Revolution of April 19, 1810

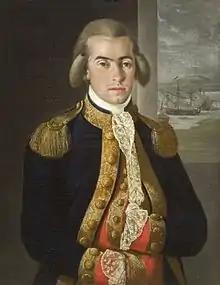
Vicente Emparan, captain general of Venezuela, deposed by the revolution.

Between December 1809 and the first months of 1810, unrest in Caracas, existing since 1808, intensified with rumors that Spain had been dominated by the French. On April 17, 1810, news officially reached the city that Seville had been conquered by the French and that the Supreme Central Junta had dissolved itself and been replaced by a Council of Regency. On the evening of the next day, the "cabildo" (composed mostly of "mantuanos", that is, members of the local Criollo elite) called an extraordinary meeting to discuss the situation in the metropolis with the captain general of Venezuela, Vicente Emparan.